Ortegia

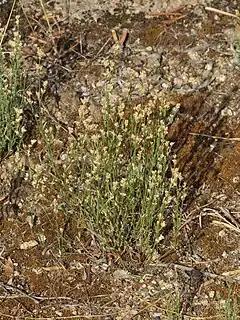
View of the plant in its habitat

Ortegia is a monotypic genus of flowering plants belonging to the family Caryophyllaceae. It only contains one known species, Ortegia hispanica. It is part of the tribe Polycarpaeae, clustering with "Cardionema" and "Illecebrum".